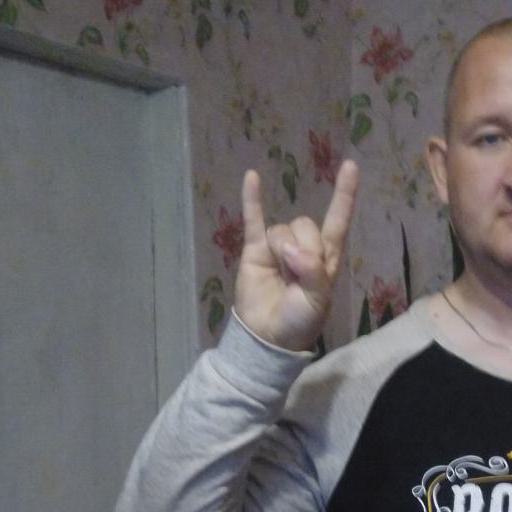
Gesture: rock